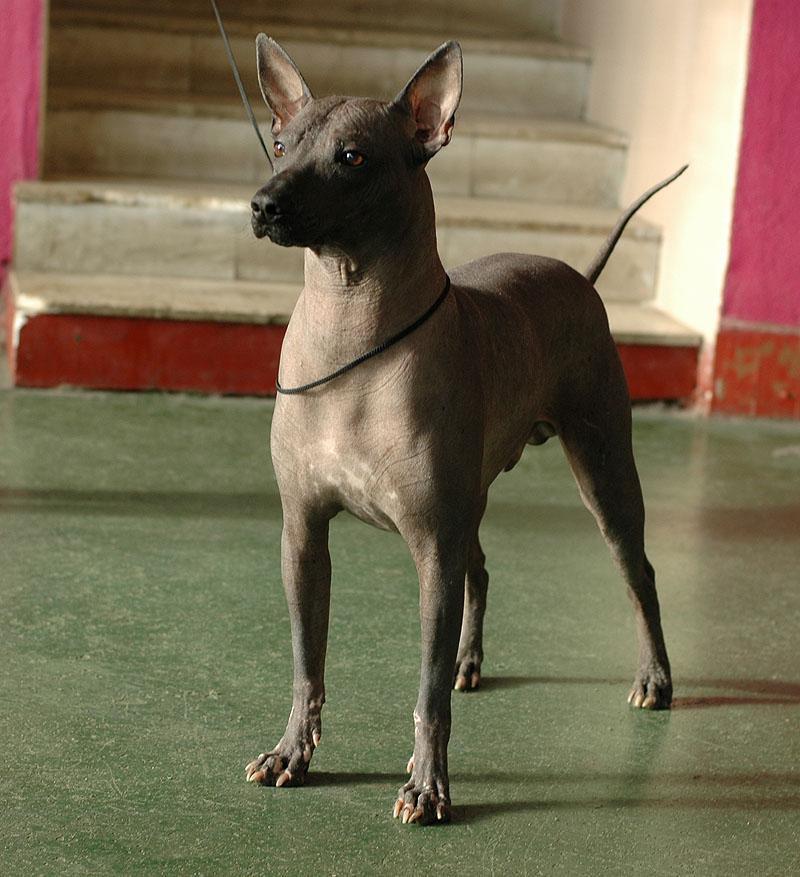
Mexican_hairless